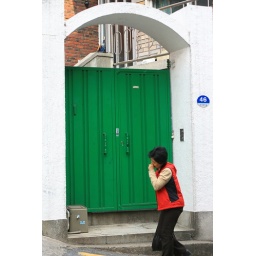
Green door and the lady in red